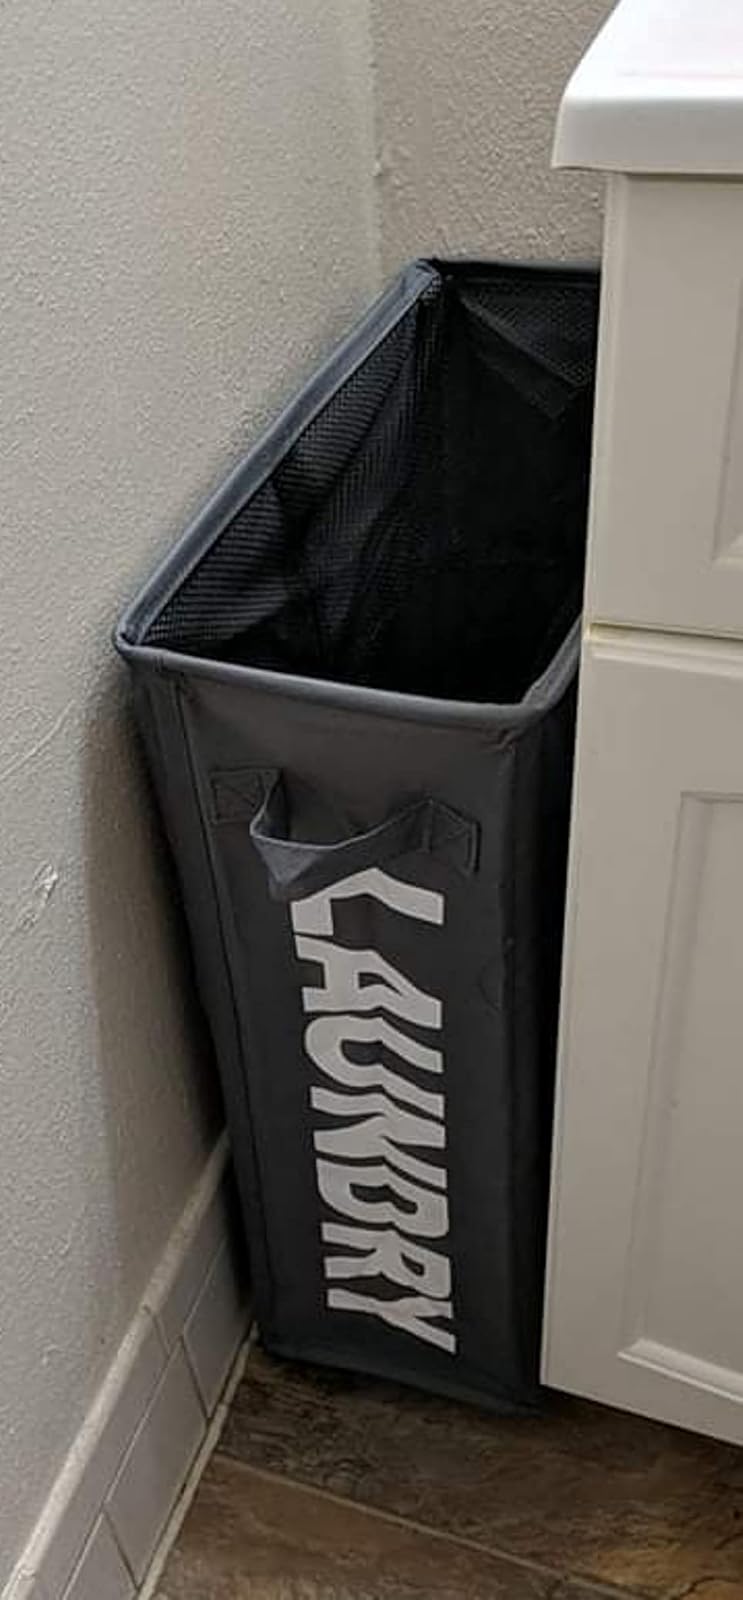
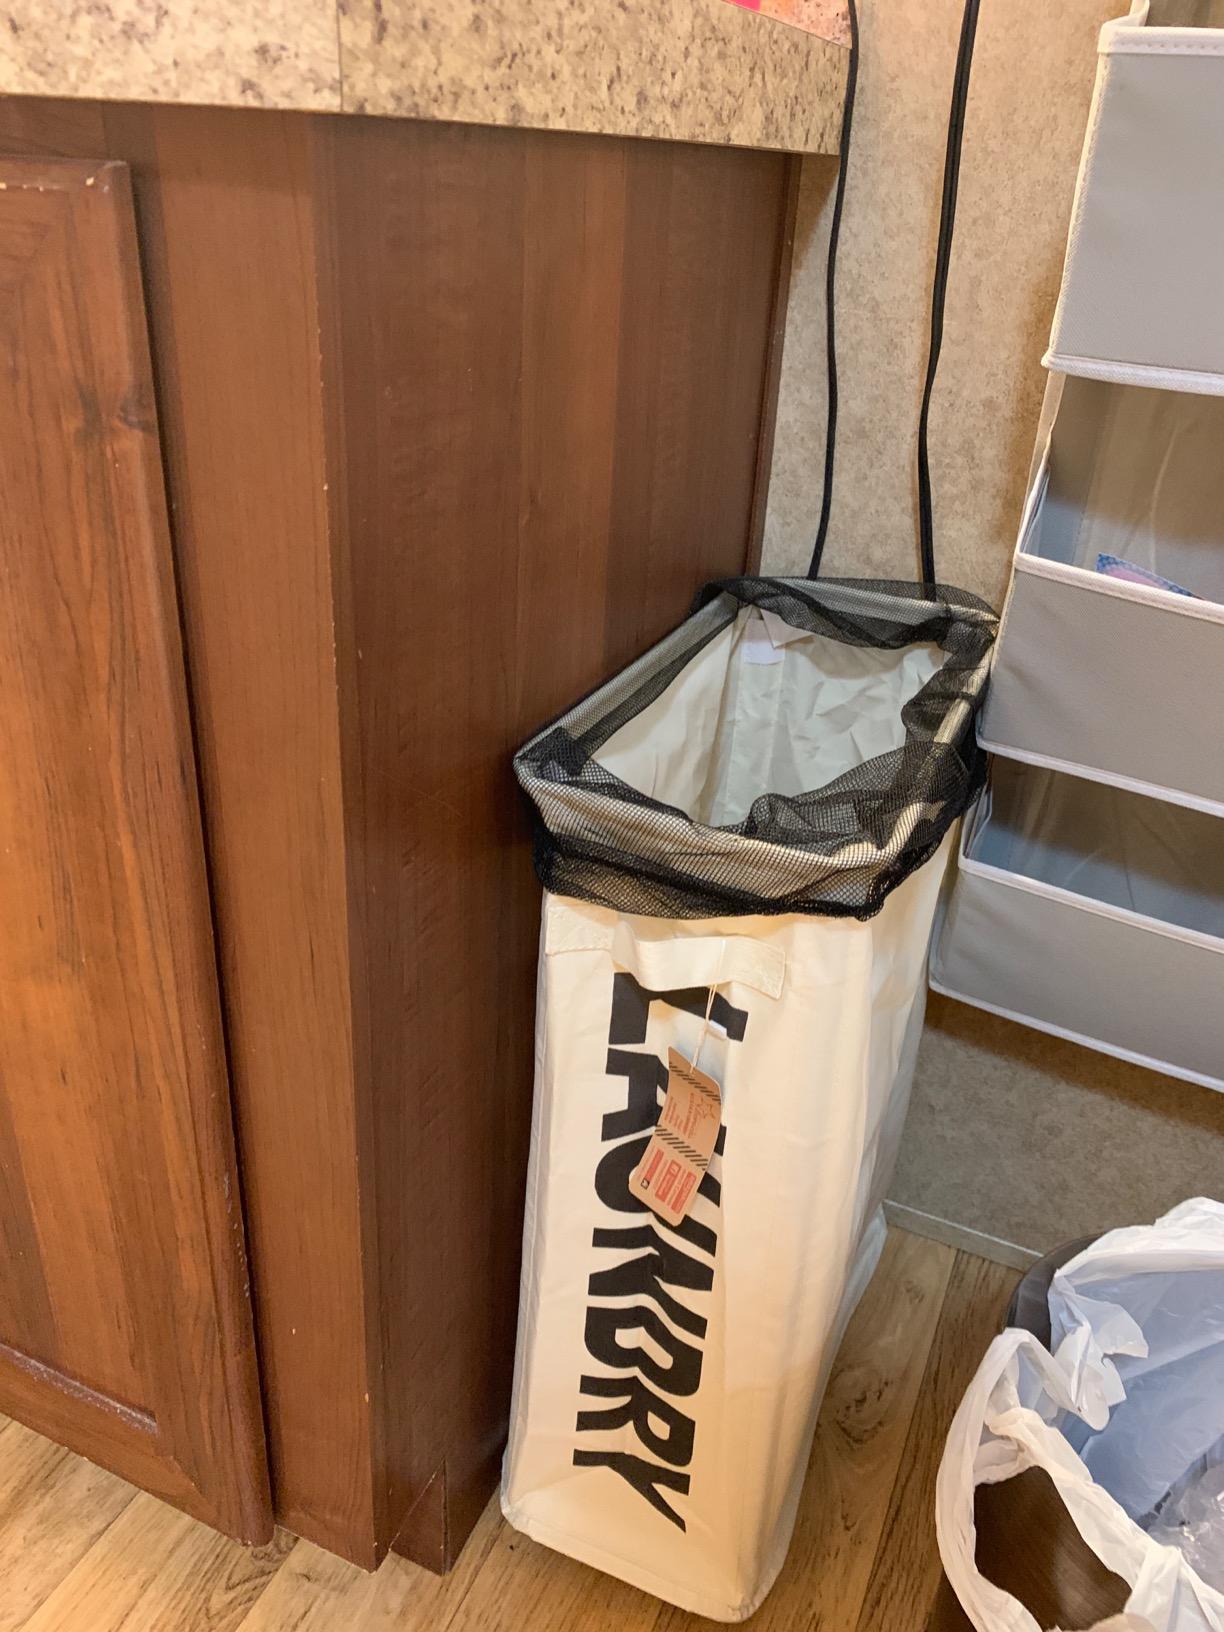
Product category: items_hamper
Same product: no